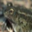
Label: frog